War of the Aggrieved

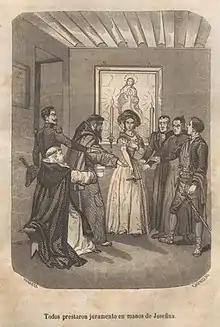
Illustration by Vicente Urrabieta and "Carnicero" for the novel by Francisco José Orellana, "El conde de España o La inquisición militar", Madrid, Librería de León Pablo, 1856. The caption of the image reads: " Everyone took the oath in the hands of Josefina" in reference to Josefina de Comerford, considered to be one of the instigators of the uprising of the aggrieved. In a report it was said that "desirous of occupying a place among the celebrated women, guided by her exalted and romantic imagination, she becomes a tribune of the people, excites the disturbance, admits the conspirators into her house, directs their plans and encourages them with her own bravery".

I am already among you as I offered you by my Decree of the 18th of this month [of September]; but know that as a Father I am going to speak for the last time to the seditious ones the language of clemency, still ready to listen to the claims that they address to me from their homes, if they obey my voice; [...] You see disproved with my coming the vain and absurd pretexts with which up to now they have tried to coax their rebellion. Neither am I oppressed, nor are the people who deserve my confidence conspiring against our Holy Religion, nor is the Motherland in danger, nor has the honor of my Crown been compromised, nor is my Sovereign authority being undermined by anyone.The effect of the "Manifesto" was immediate and provoked the surrender or the disbandment of many of the insurgents. A few days later Manresa, Vic, Olot and Cervera surrendered without resistance. Although the rebellion would continue for some months, by mid-October it could be considered over. During this time, as Juan Francisco Fuentes has pointed out, "the repression acted relentlessly against the rebels, with summary executions and arrests of suspects both in Catalonia and in the rest of Spain, where the uprising had many supporters". The repression in Catalonia was directed by the Count of Spain, "an unbalanced character", according to Josep Fontana, who also extended it to the liberals, after the abandonment of Catalonia by the French troops that until then had protected them. The king, upon learning of the brutal methods that the Count of Spain was using, commented: "He may be crazy, but for these things there is no alternative".